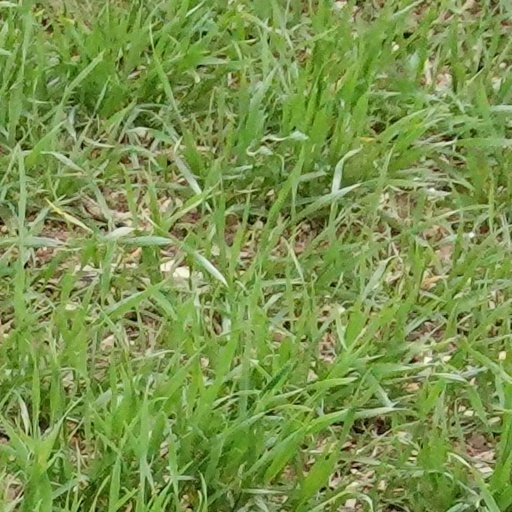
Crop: wheat